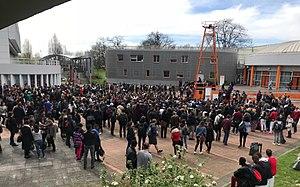
Assemblée Générale à l'Université Paris VIII bloquée, le 11 avril 2018.
Le Plan Étudiants est un projet de réforme de l’enseignement supérieur en France proposé à la fin de l’année 2017 par le gouvernement d’Édouard Philippe visant notamment à répondre au problème de saturation des universités. Le plan a été concrétisé par la loi relative à l'orientation et à la réussite des étudiants adoptée le 15 février 2018 et par la mise en place du logiciel Parcoursup, succédant à Admission Post-Bac. Dans le mois suivant, un mouvement d’opposition chez les étudiants grandit et se joint aux protestations en cours des salariés. Le plan sera suivi par la réforme du lycée.
L'université de Paris VIII, autrefois connue aussi sous le nom d’« université de Vincennes », et actuellement sous celui d'« Université Paris 8 Vincennes – Saint-Denis », est une université française créée en 1971. Elle est l'héritière du Centre universitaire expérimental de Vincennes, créé dans la foulée du mouvement de 1968 pour être un foyer d'innovation ouvert au monde contemporain, où se sont investis de nombreuses personnalités, parmi lesquelles Gilles Deleuze ou Jean-François Lyotard. Elle a été déménagée, contre la volonté de ses responsables et de ses usagers, à Saint-Denis en 1980.